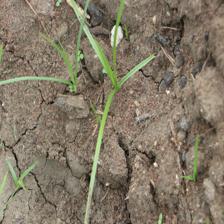
Label: Grass